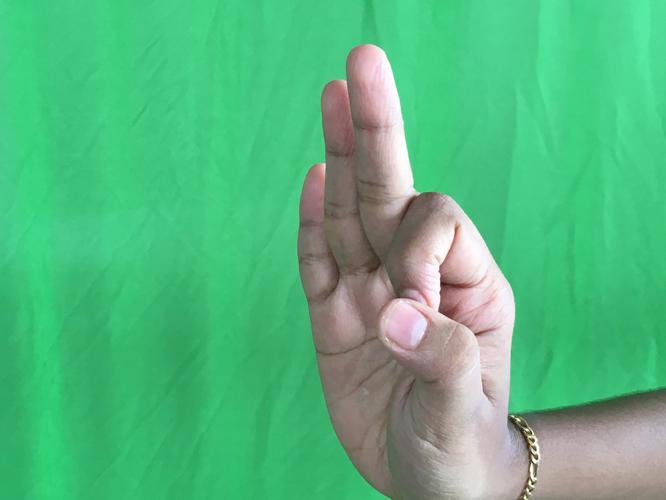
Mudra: Aralam
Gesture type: single_hand